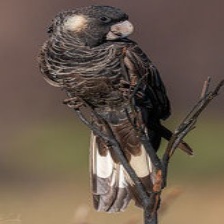
Species: BLACK COCKATO
Scientific name: CALYPTORHYNCHUS LATIROSTRIS
ImageNet parent category: sulphur-crested_cockatoo